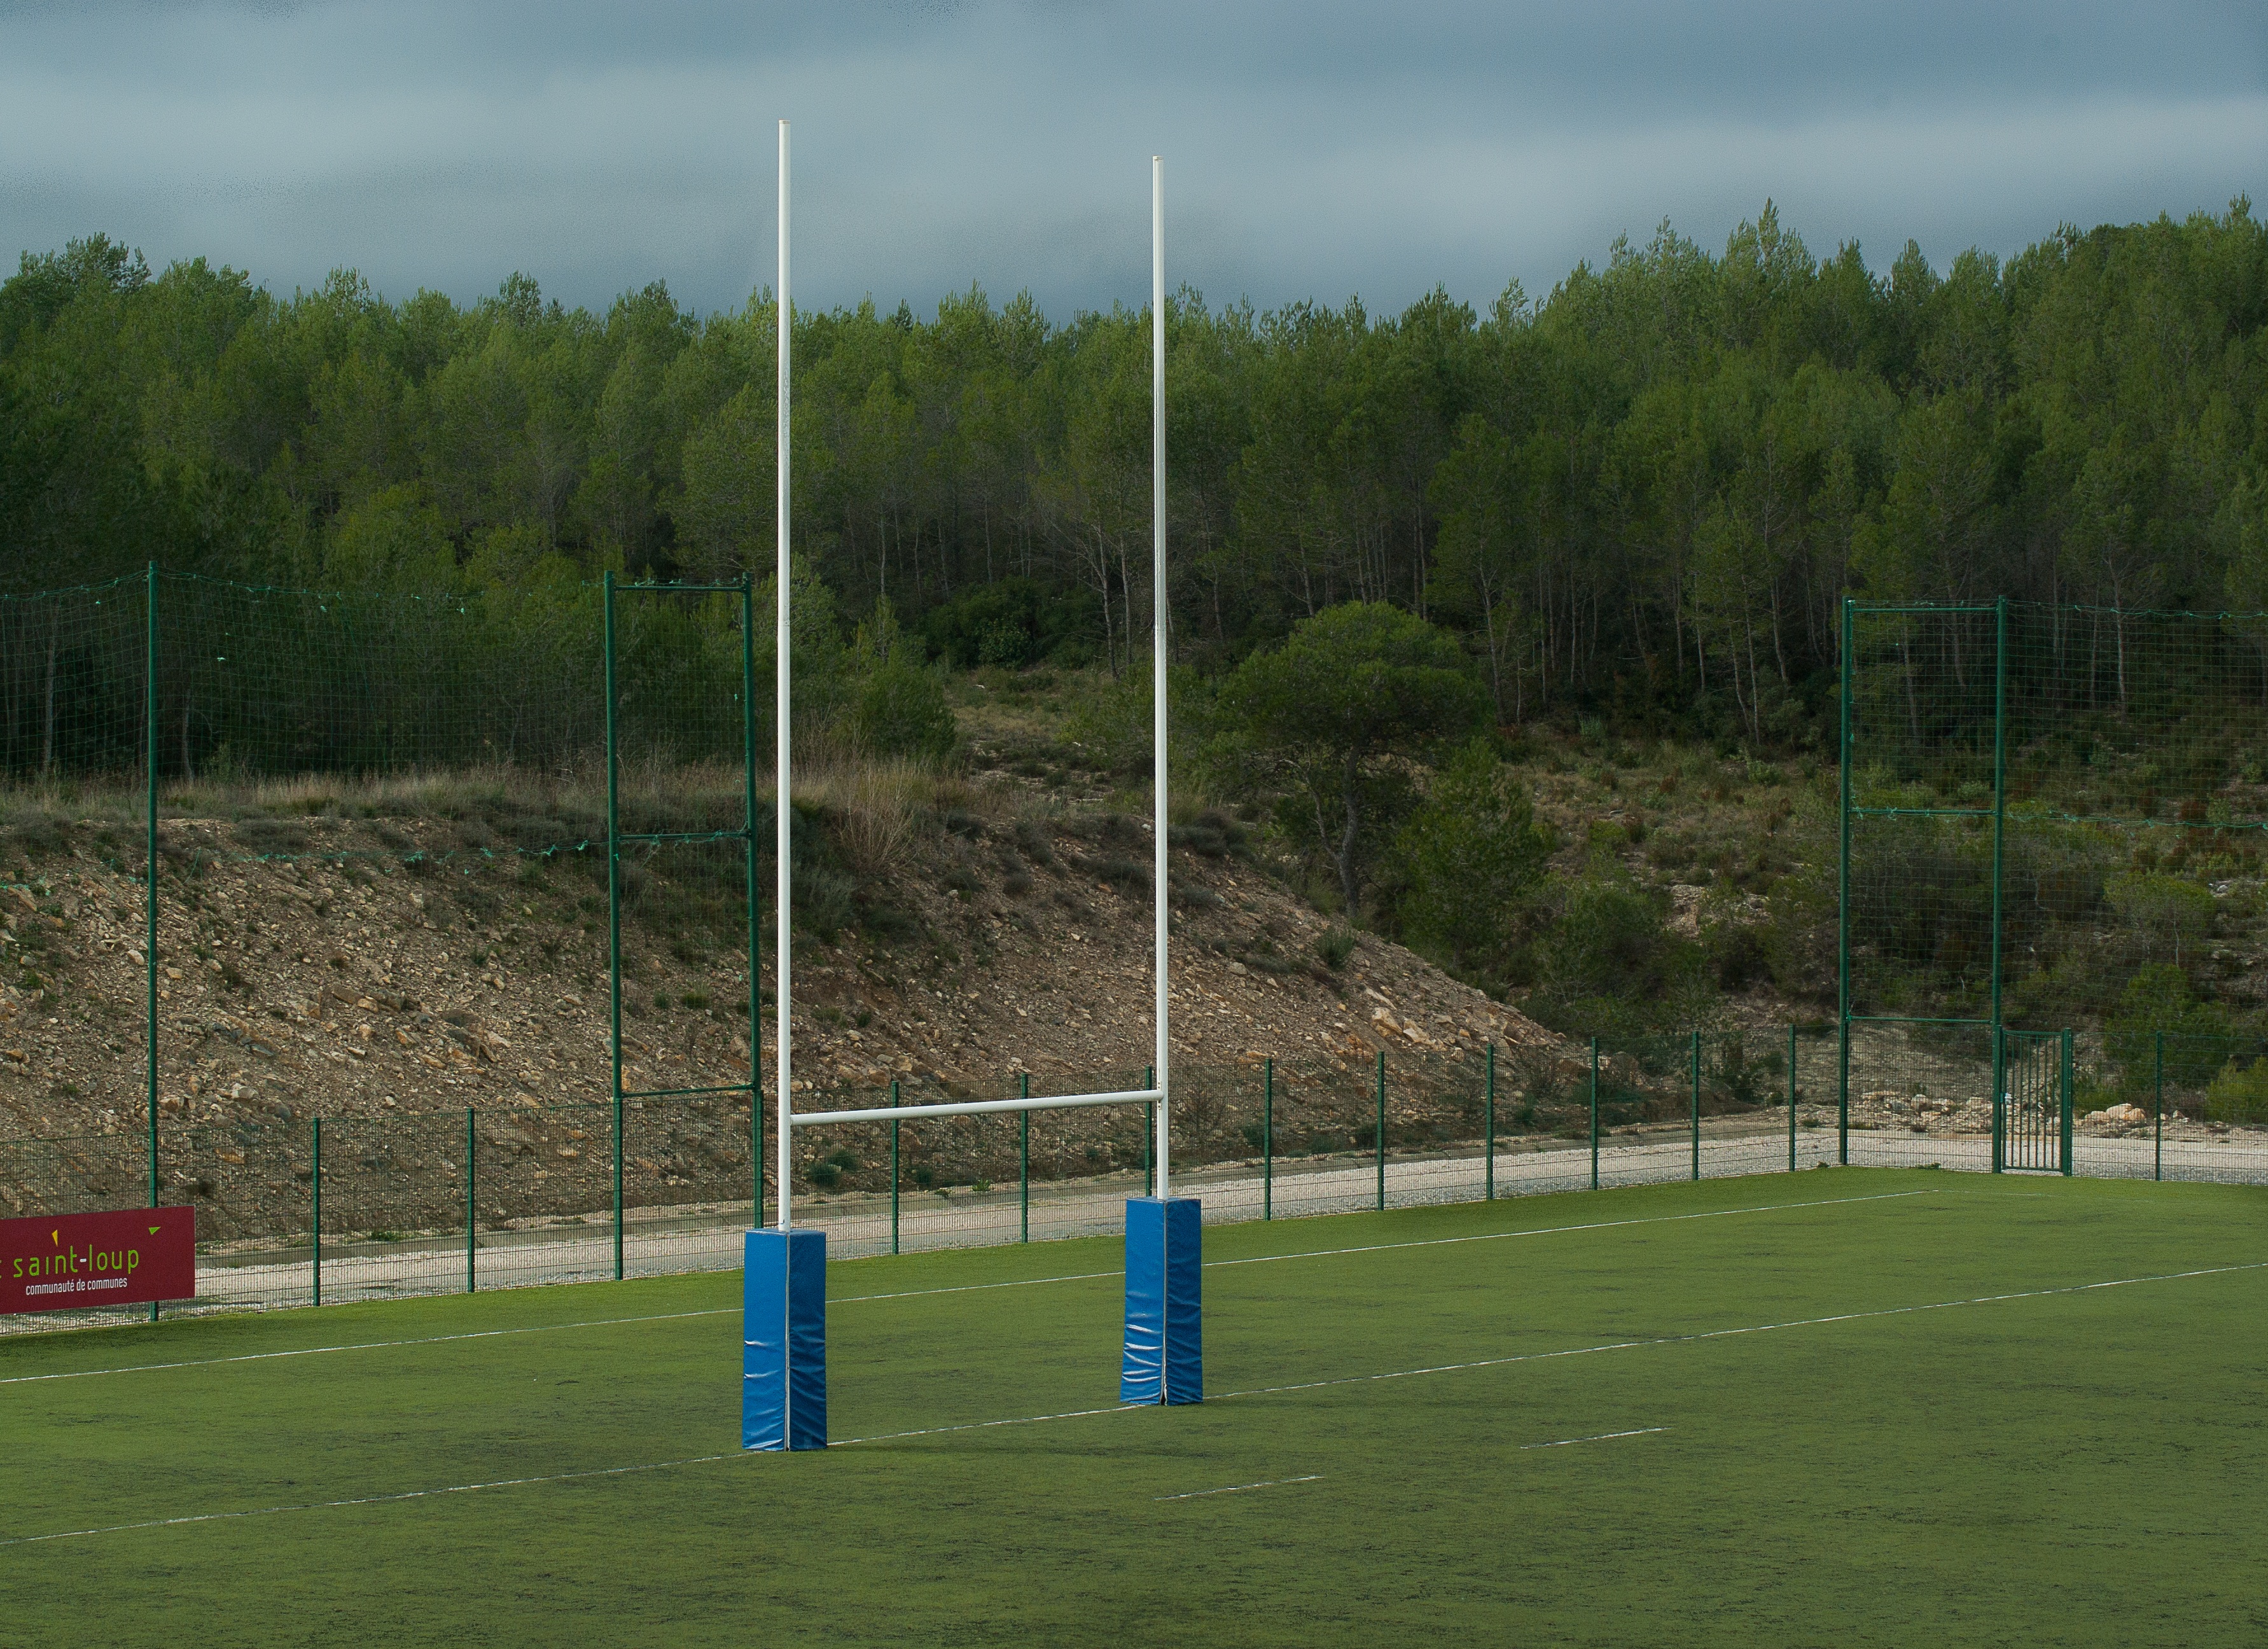
tree, grass, structure, lawn, green, stadium, baseball field, golf course, golf club, rugby, sports, poles, testing, sport venue, rugby field